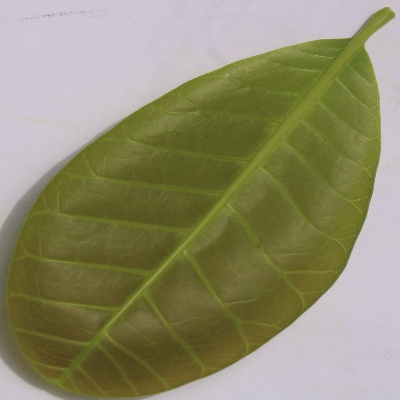
Crop: Cashew
Condition: healthy